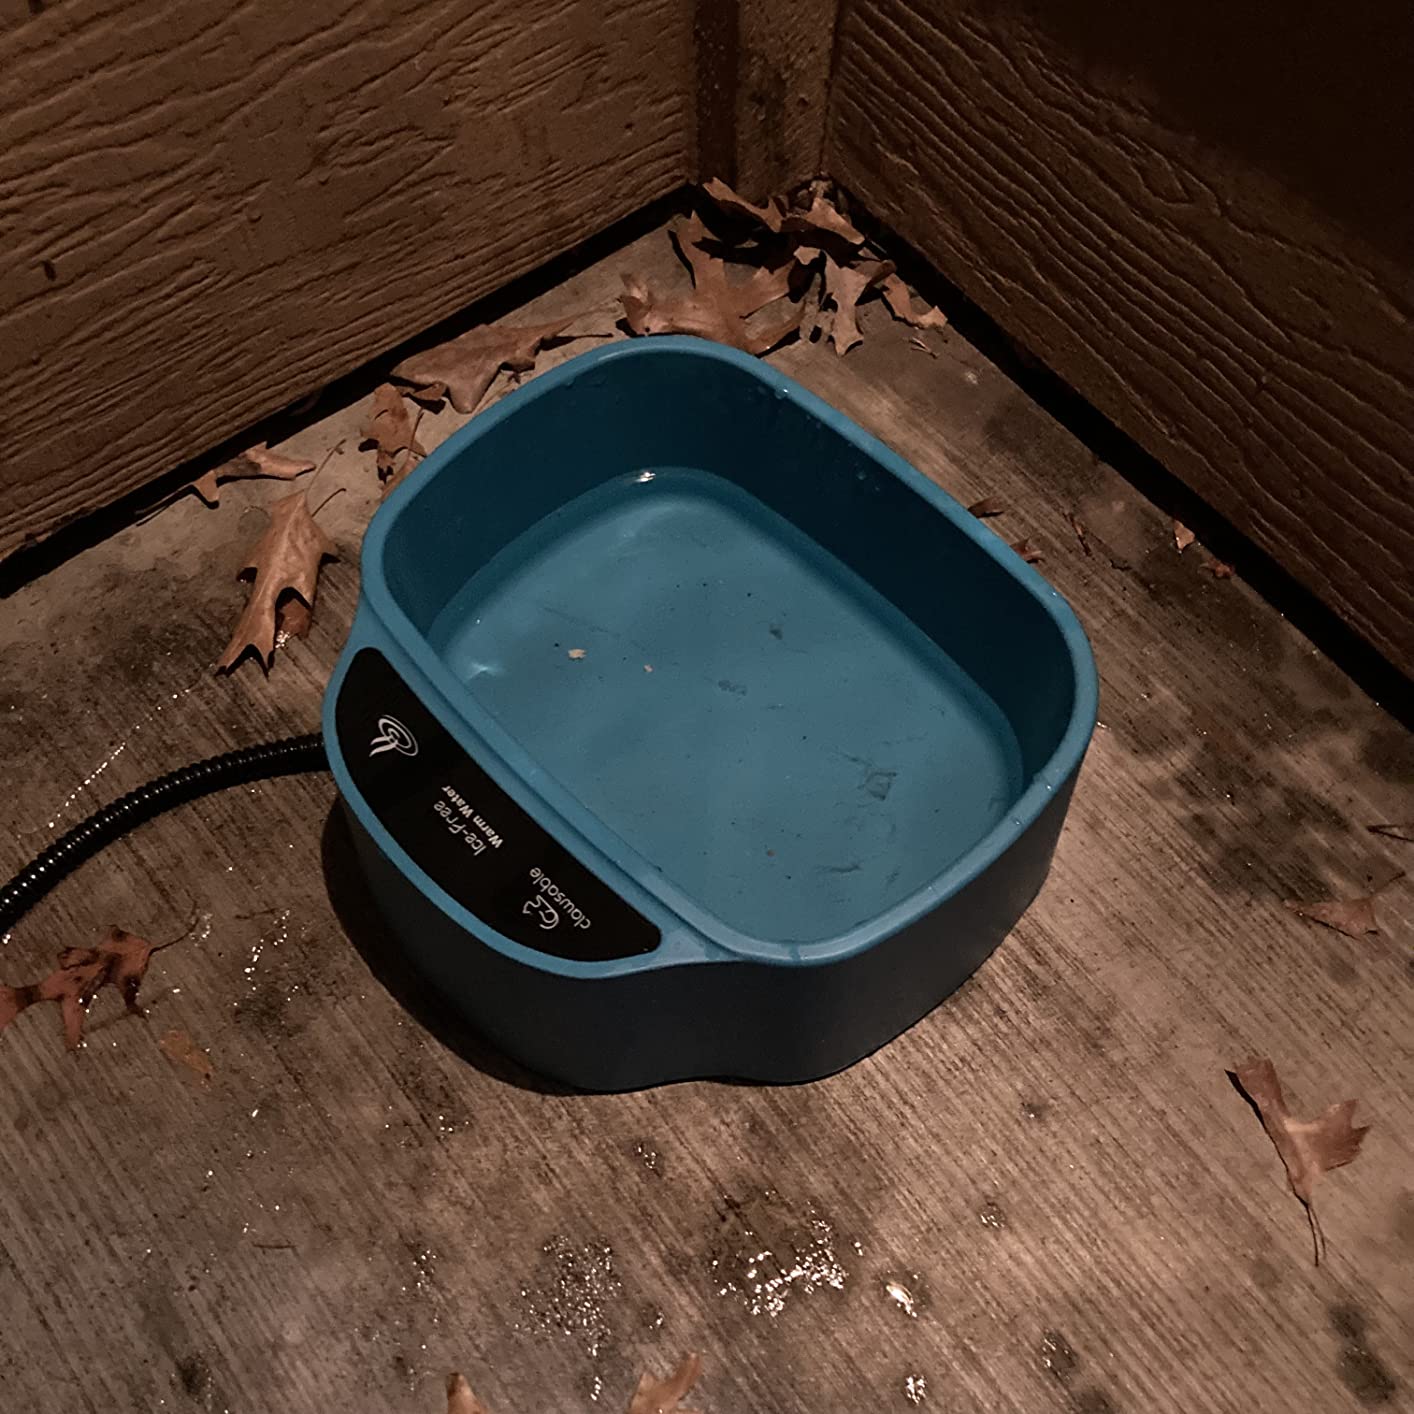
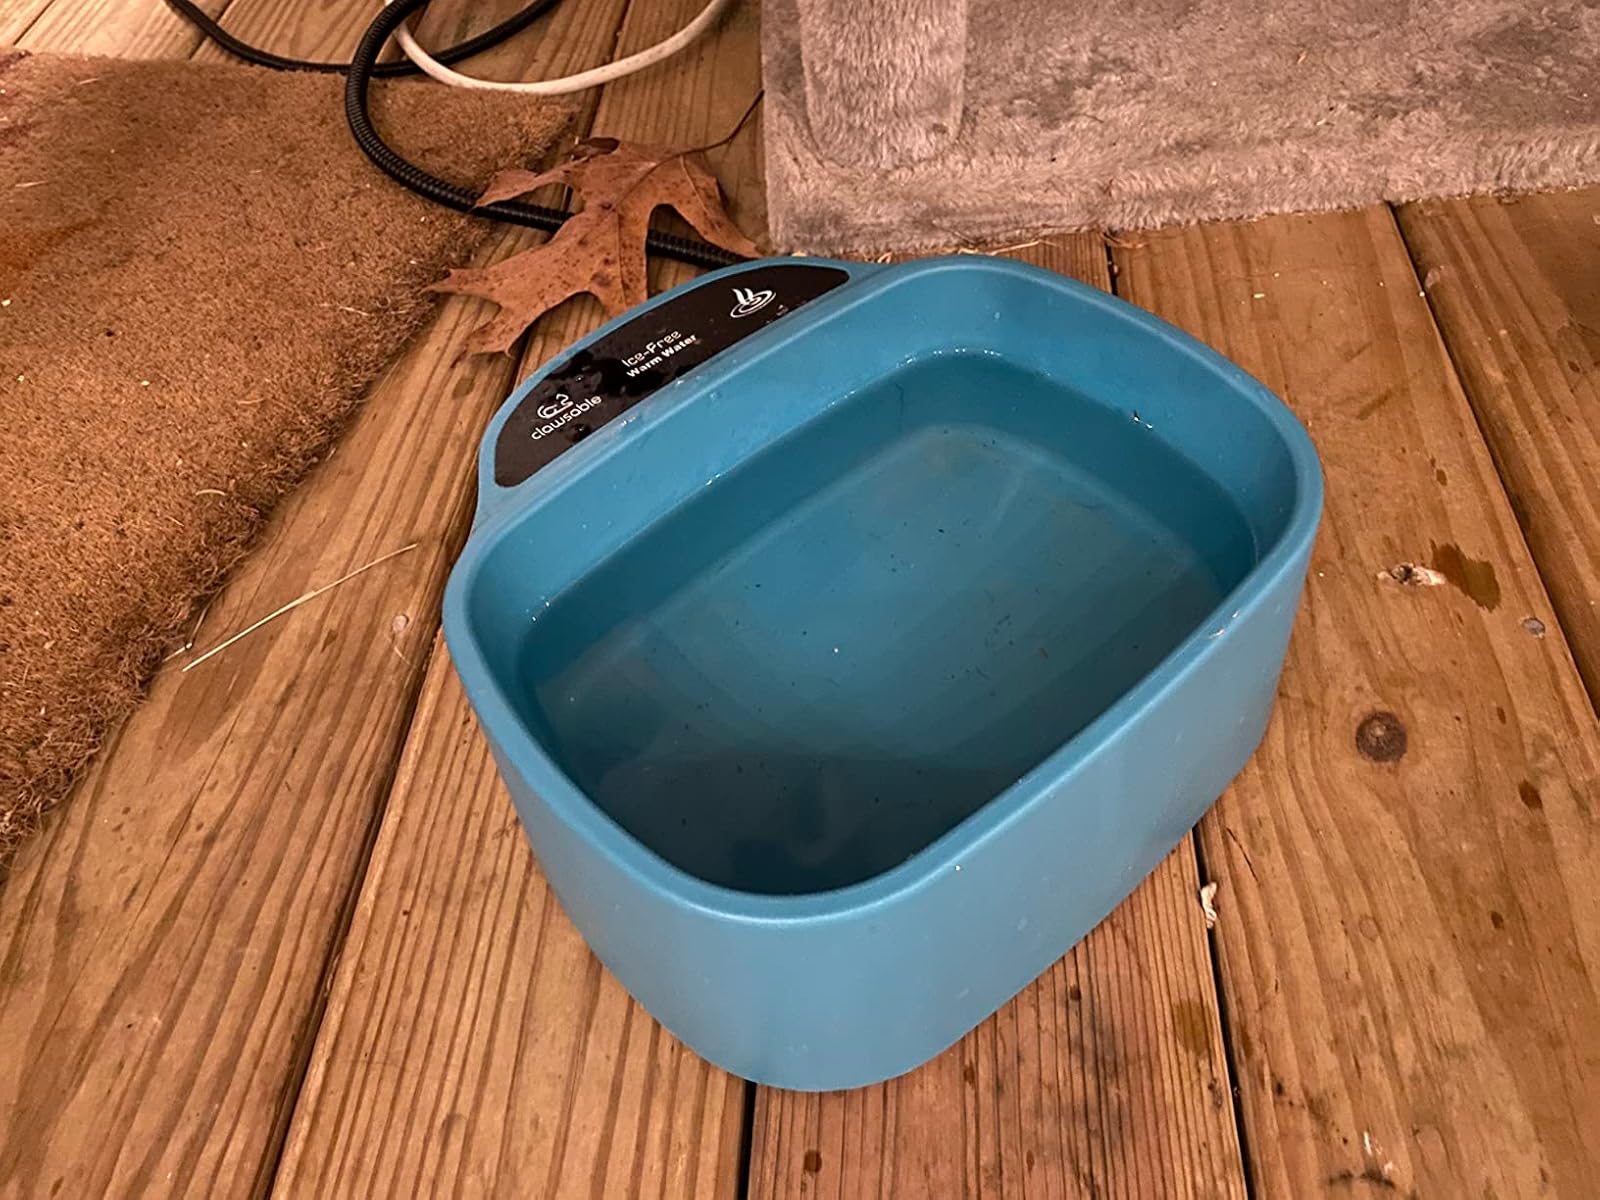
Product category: items_bowl
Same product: yes